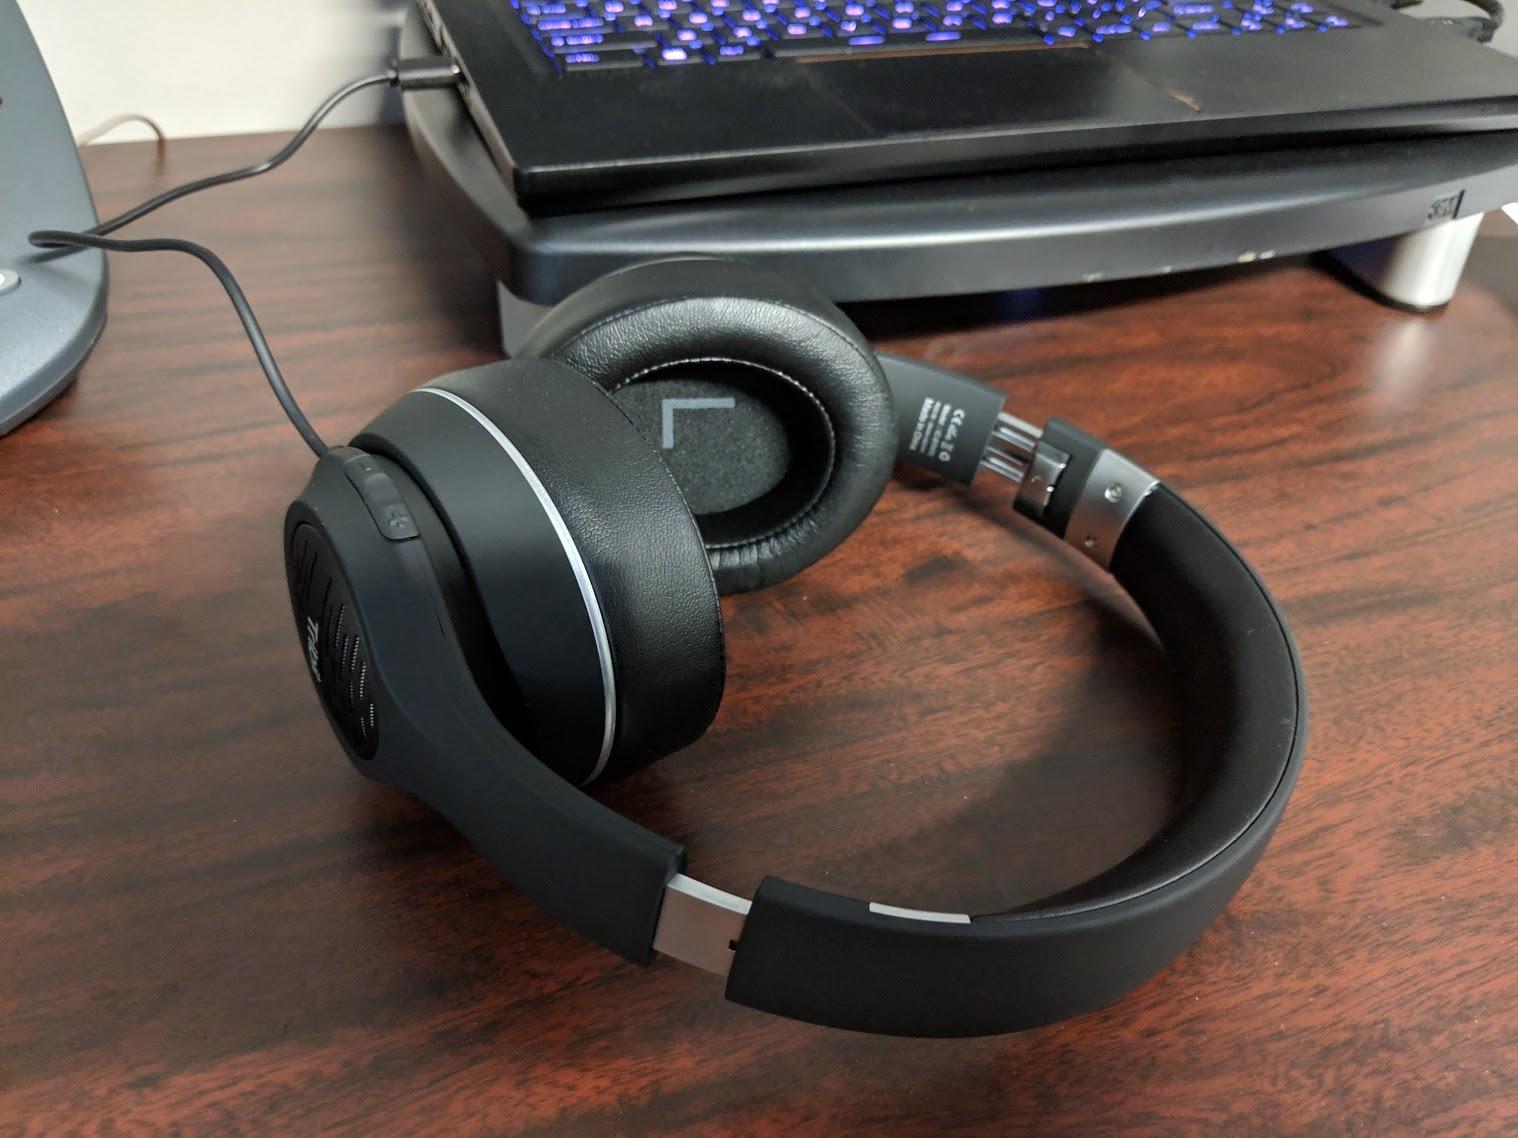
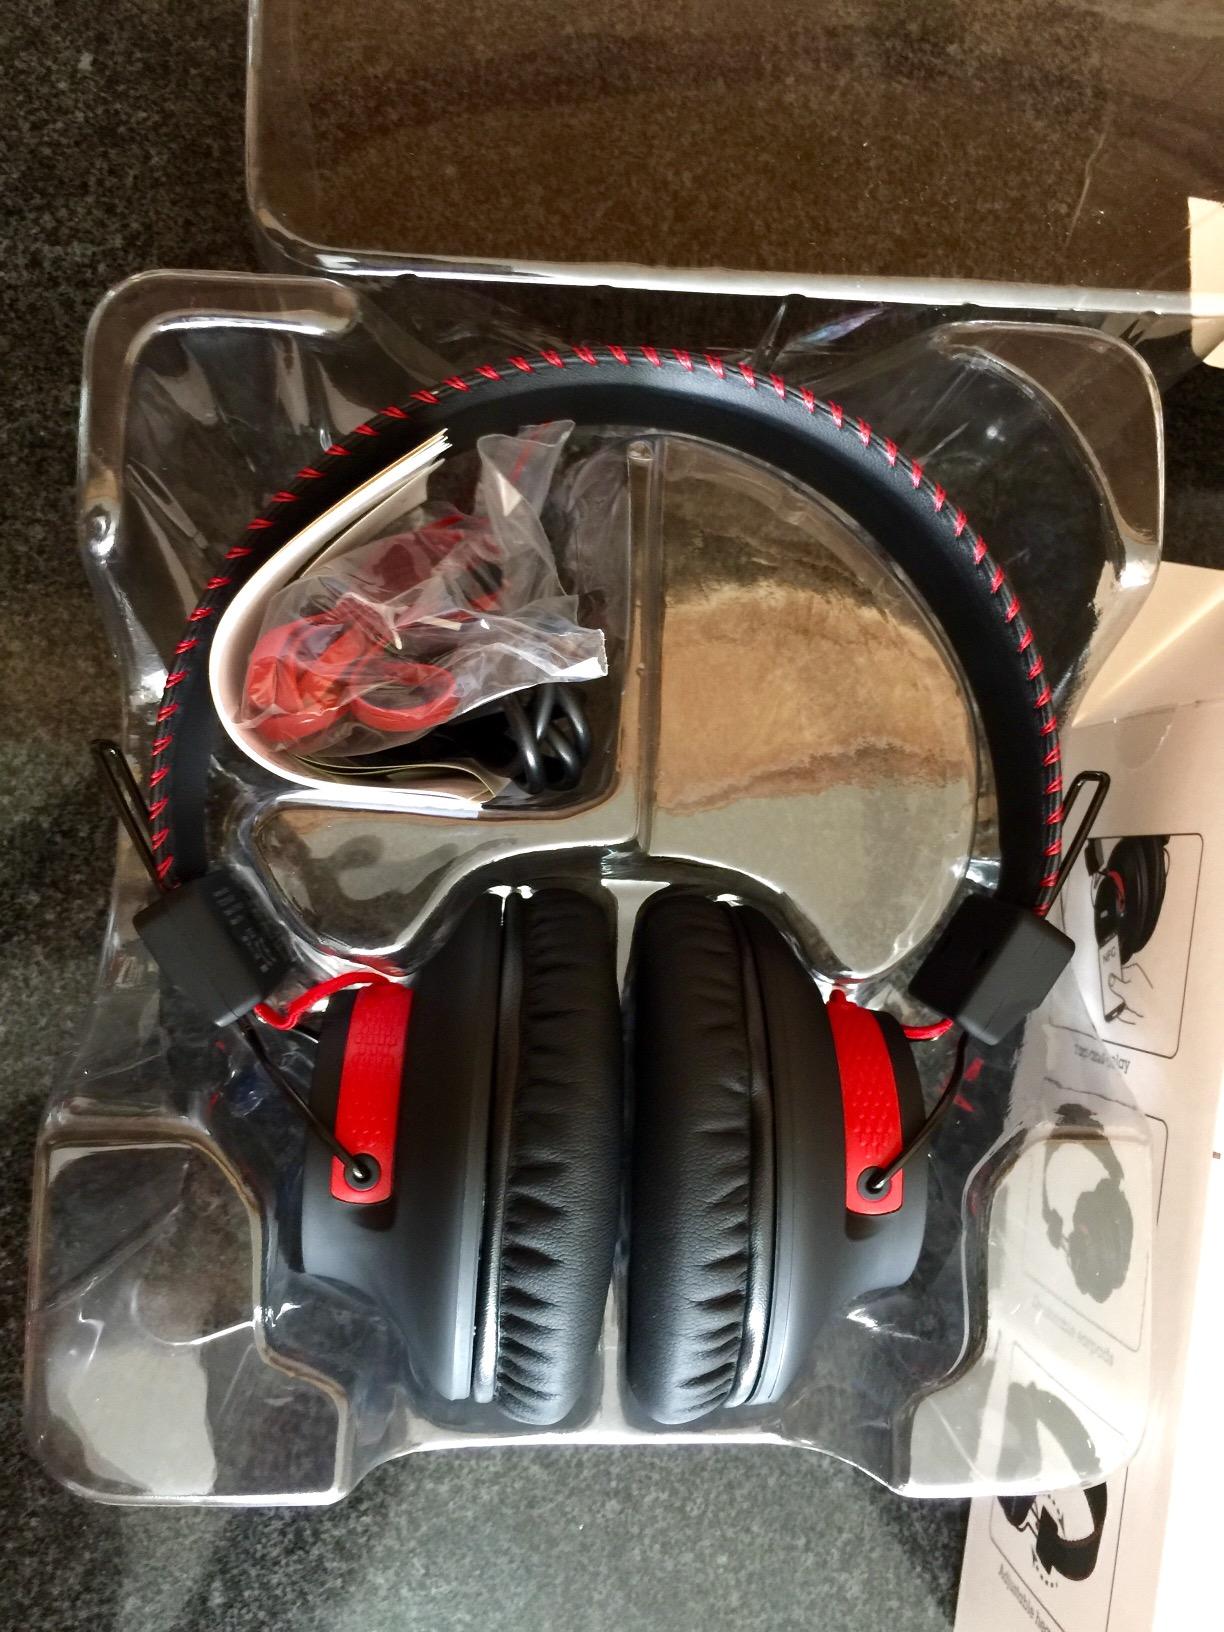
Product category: headphones
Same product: no